Ballard Terminal Railroad

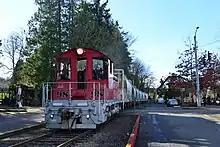
Ballard Terminal Railroad train operating immediately north of the grounds of the Hiram M. Chittenden Locks.

The Ballard Terminal Railroad spur begins at its connection to the BNSF mainline at the Shilshole yard just north of NW 68th Street. The line follows a route along Seaview Avenue NW toward Shilshole Ave NW which the line parallels until NW 45th Street. The line follows NW 45th Street until Leary Way NW, which the line then parallels, passing the Bright Street Yard, then reaching its terminus at NW 40th Street and 6th Avenue NW near the border between the Ballard and Fremont neighborhoods. This route runs parallel to and has multiple crossings with the Burke–Gilman Trail. The Ballard Terminal Railroad owns its tracks outright, but has a 30-year lease on the land underneath, which belongs to the city of Seattle. Most of the railroad was originally part of the Great Northern Railway's main line, moved to the west when the Lake Washington Ship Canal was built. In October 2023, a short stretch of the tracks was paved over, just east of the Ballard Bridge at the intersection of Shilshole Avenue NW and NW 45th Street, thereby cutting the spur in two. Operations continue west of the bridge.